Jaime Cerda

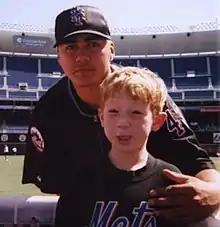
Cerda poses with a fan while with the Mets

Jaime Magana Cerda (born October 26, 1978) is a retired left-handed Major League Baseball relief pitcher. Cerda played previously with the New York Mets and the Kansas City Royals. Cerda, who is of Mexican descent, played with the Tacoma Rainiers, the Triple-A affiliate of the Seattle Mariners, in , but was released due to his high ERA.